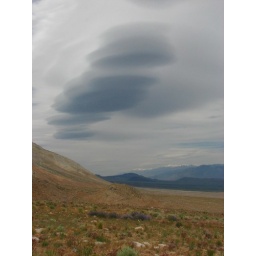
Sierra wave clouds over white mountain